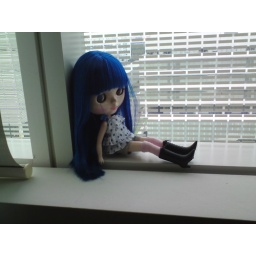
Kathy sitting by the window